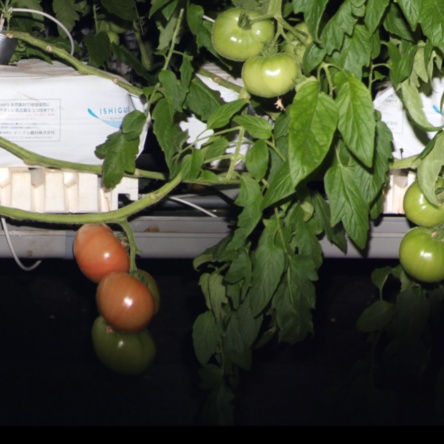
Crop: tomato